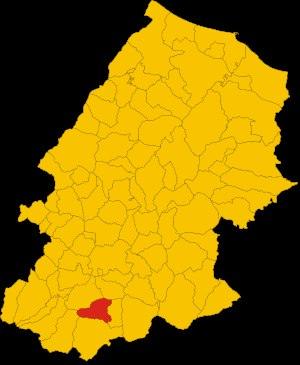
San Giuliano del Sannio est une commune italienne de situé à 15 km de la capitale régionale de la province de Campobasso dans la région Molise en Italie. Ses habitants sont appelés les sangiulianesi.